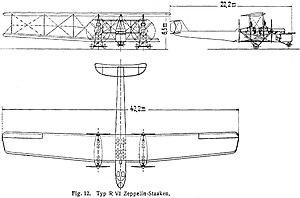
Le Zeppelin Staaken R.VI est un bombardier biplan quadrimoteur allemand de la Première Guerre mondiale. Il était aussi appelé « Riesenflugzeug », littéralement « avion géant ».